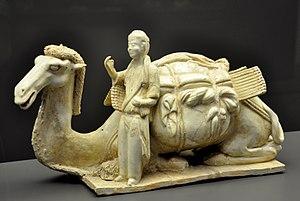
Les figurines funéraires de la dynastie Tang sont des figures en terre cuite de personnes et d'animaux fabriquées sous la dynastie Tang comme éléments de mobilier funéraire à placer dans les tombes. On croyait que les choses représentés deviendraient disponibles pour le service du défunt dans l'au-delà. Les figures sont faites de céramique moulée avec de la couleur généralement ajoutée, bien que souvent sur une partie seulement de la figure et pas obligatoirement selon des modes naturalistes. Là où la coloration se trouvait dans la peinture, elle n'a souvent pas survécu, mais dans de nombreux cas, il s'agissait de glaçure sancai, qui a généralement bien résisté.